IROC XX

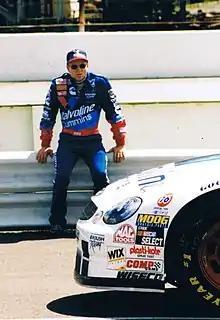
Mark Martin (seen in 1998), the IROC XX champion

IROC XX was the twentieth season of IROC competition, which started on February 16, 1996. It was the first year that the Pontiac Firebird Trans Am was used in competition, and contested races at Daytona International Speedway, Talladega Superspeedway, Charlotte Motor Speedway, and Michigan International Speedway. Mark Martin won the first night race in the history of the series in race three at Charlotte Motor Speedway, and won again in the season finale at Michigan International Speedway to win $225,000 in a come-from-behind IROC championship, his second in three seasons.